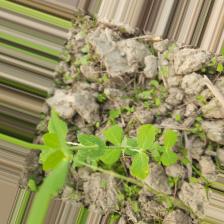
Label: Normal